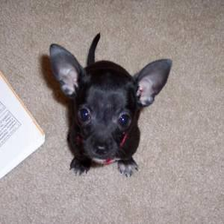
Species: dog
Breed: chihuahua